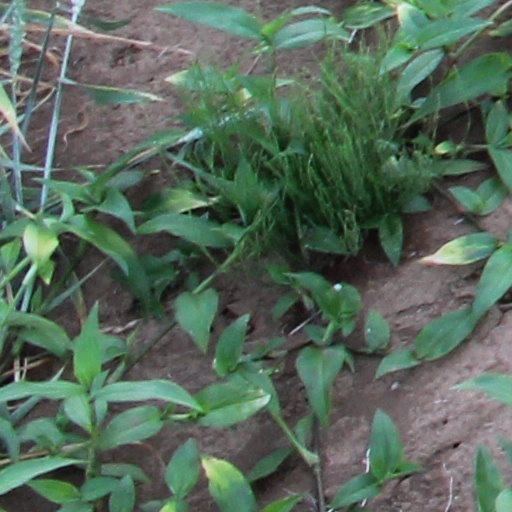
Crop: wheat